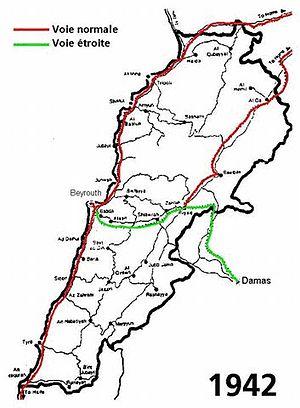
Carte du réseau ferré libanais en 1942
Au Liban, le transport ferroviaire a cessé toute fonction depuis le milieu des années 1990 en raison des dégradations subies pendant la guerre civile libanaise, qui n'ont jamais été réparées depuis.